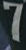
Number: 7